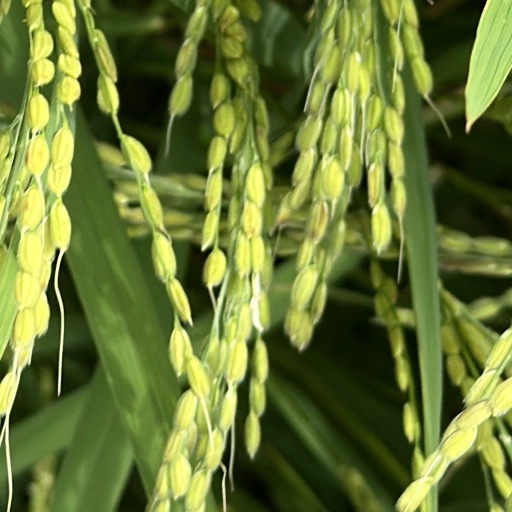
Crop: rice